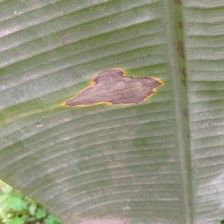
Label: cordana